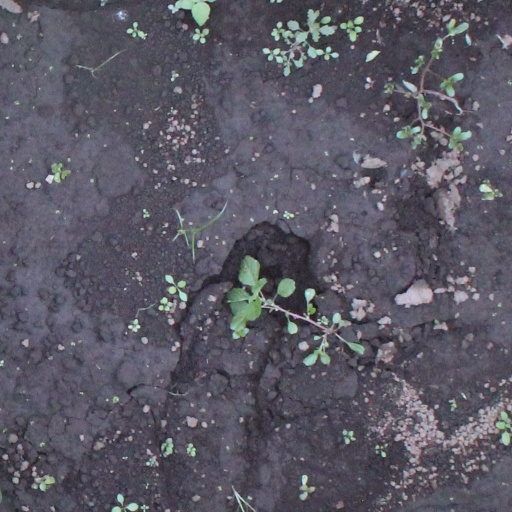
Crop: soybean